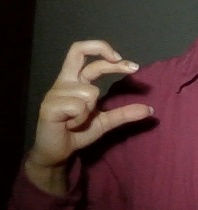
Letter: thal